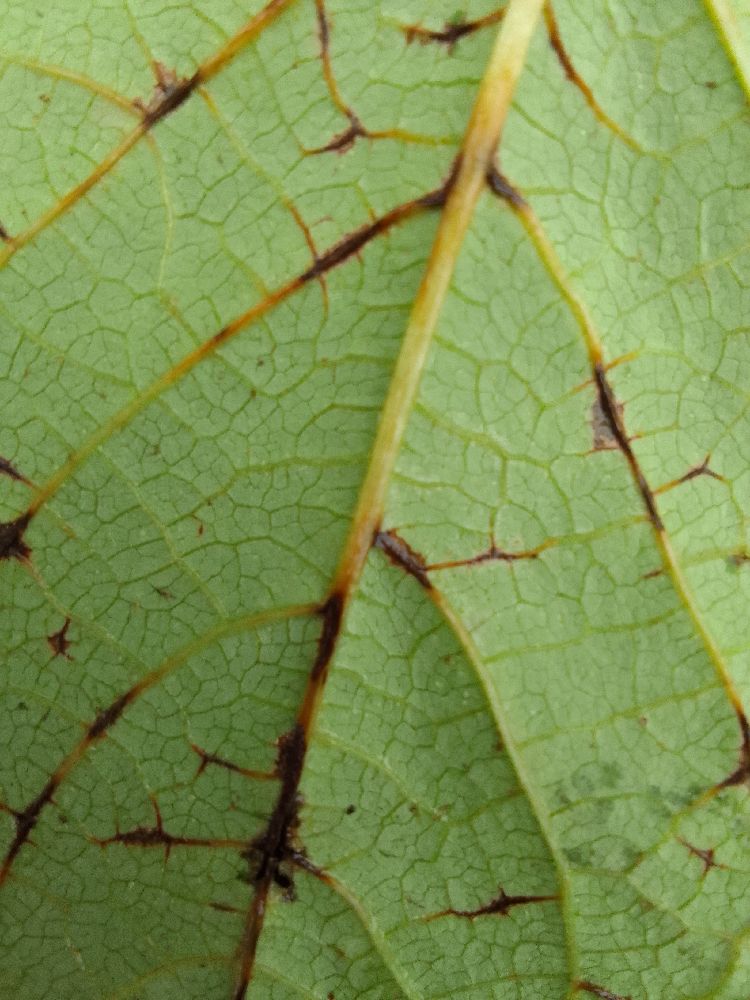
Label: anthracnose